Higher education in Ontario

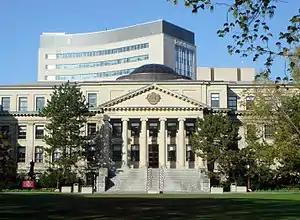
University of Ottawa, Tabaret Hall

Higher education in Ontario includes postsecondary education and skills training regulated by the Ministry of Colleges and Universities and provided by universities, colleges of applied arts and technology, and private career colleges. The current minister is Jill Dunlop who was appointed in June 2021. The ministry administers laws covering 22 public universities, 24 public colleges (21 Colleges of Applied Arts and Technology (CAATs) and three Institutes of Technology and Advanced Learning (ITALs)), 17 privately funded religious universities, and over 500 private career colleges. 18 of the top 50 research universities in Canada are in Ontario.